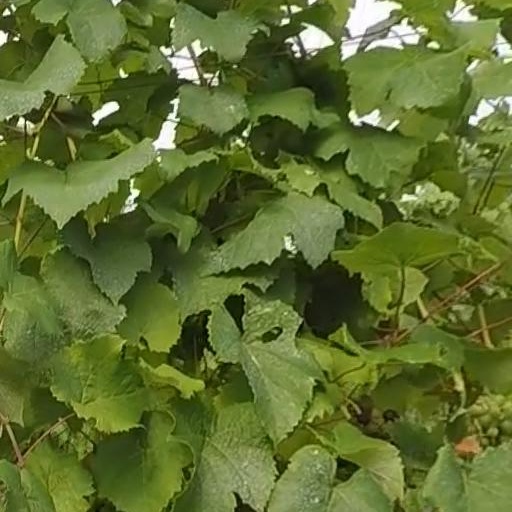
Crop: grape